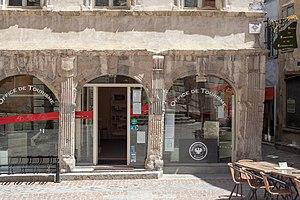
Office de tourisme
Briançon, en occitan Briançon, est une commune française située dans le département des Hautes-Alpes en région Provence-Alpes-Côte d'Azur, et historiquement rattachée au Dauphiné. C'est la ville-centre d'une petite agglomération de six communes, l'unité urbaine de Briançon. Le territoire dont Briançon est la ville principale est appelé Briançonnais ; il couvre le nord du département des Hautes-Alpes.